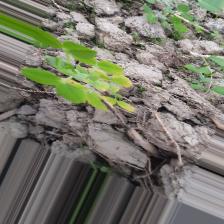
Label: Normal